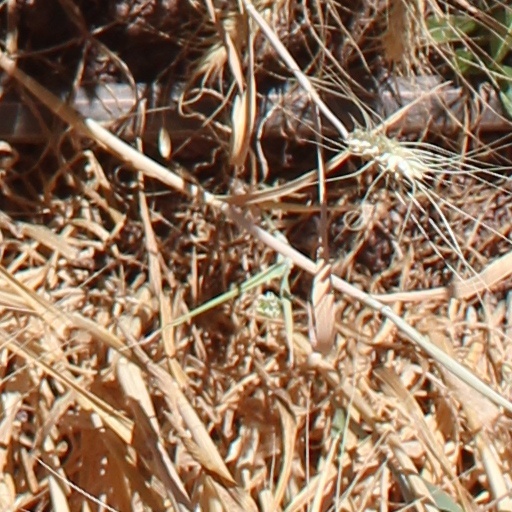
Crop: wheat